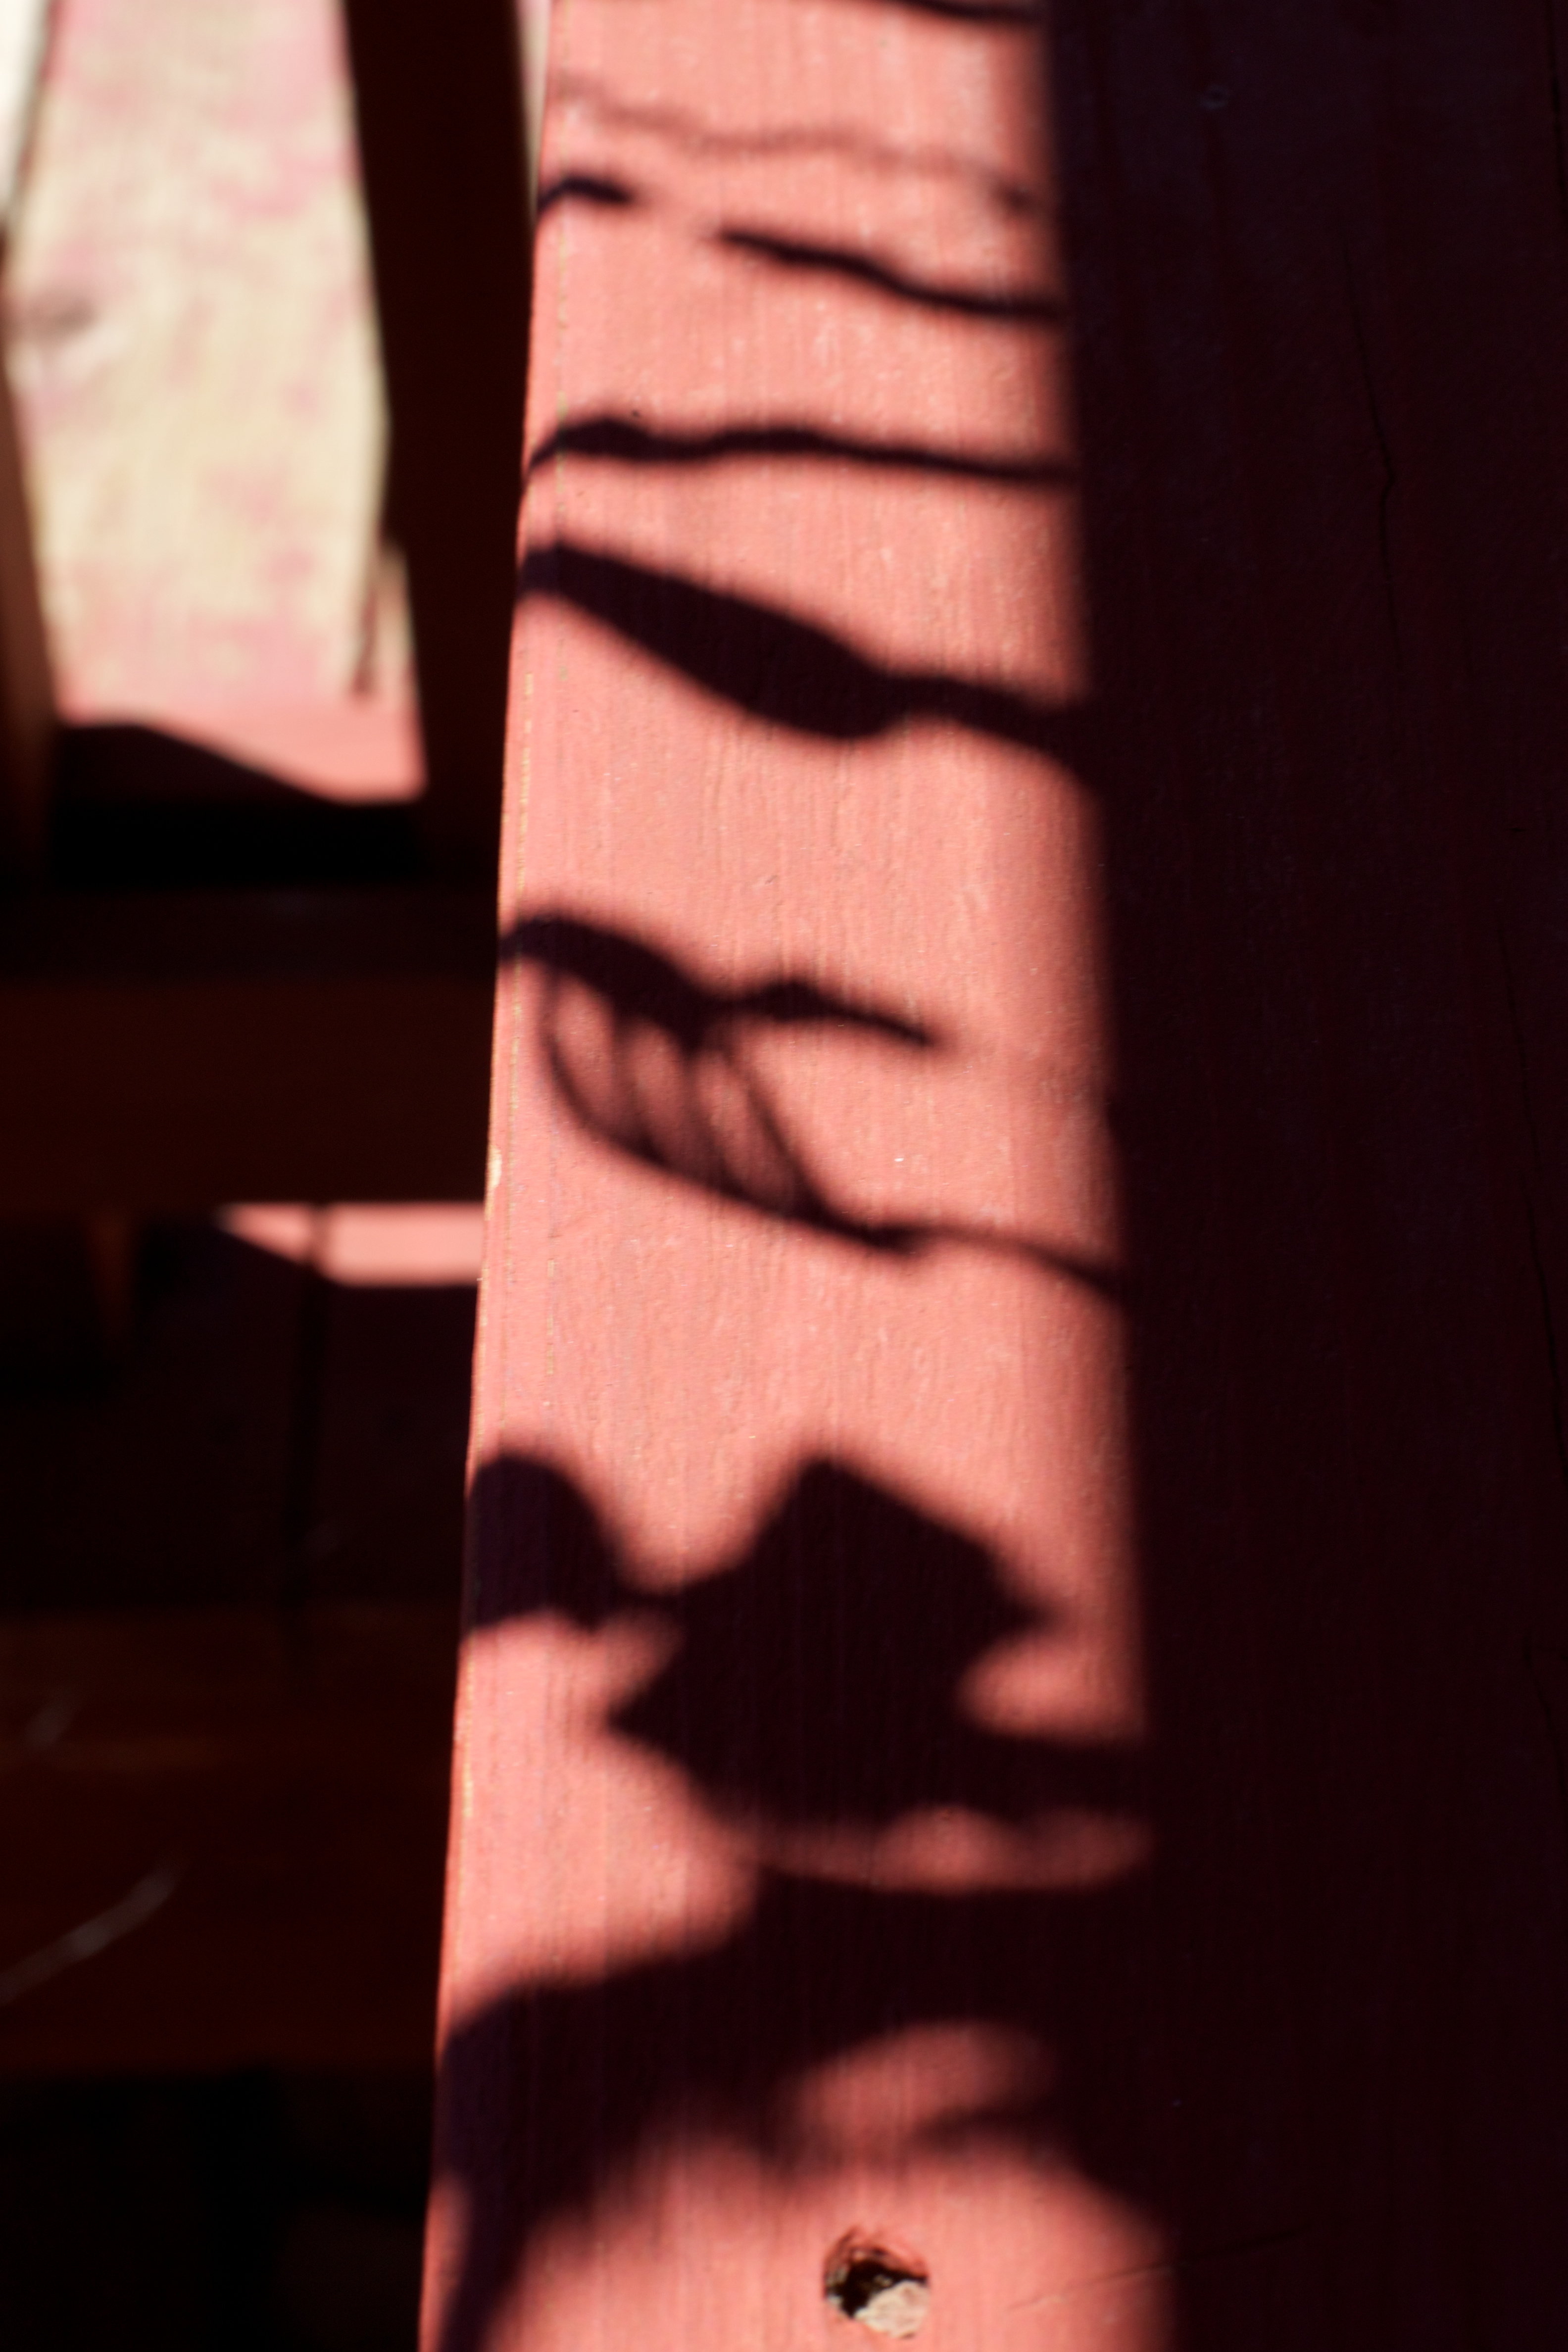
hand, light, leg, finger, red, color, shadow, darkness, black, arm, close up, human body, back, eye, organ, shape, emotion, sense